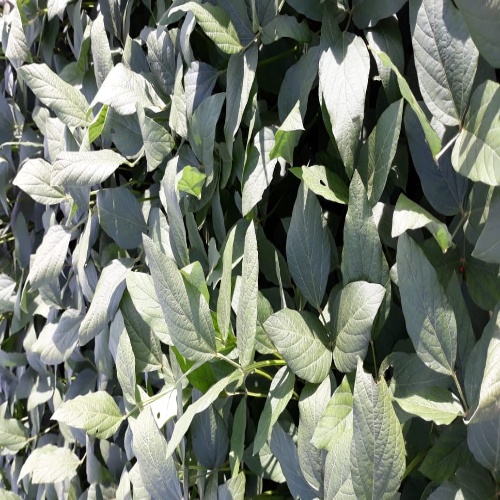
Label: Diabrotica_speciosa